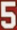
Number: 5